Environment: real
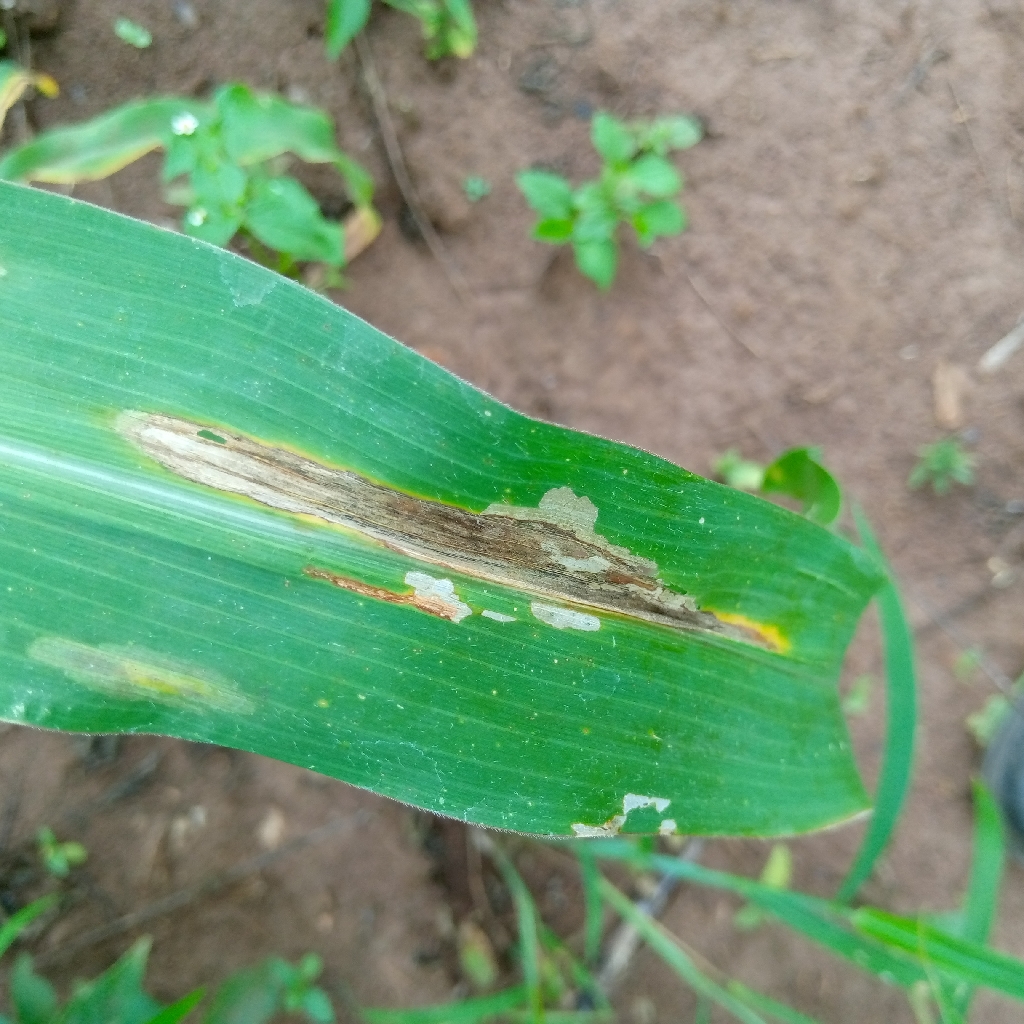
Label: northern_corn_leaf_blight